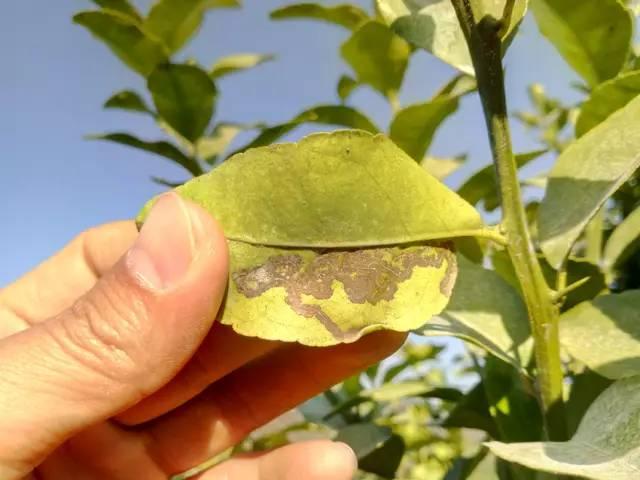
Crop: unknown
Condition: citrus_citrus_canker